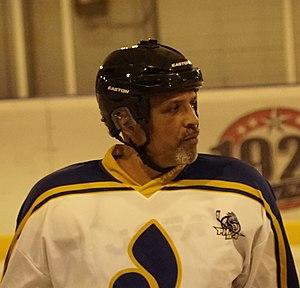
pour le cinquantenaire des Flammes bleues.